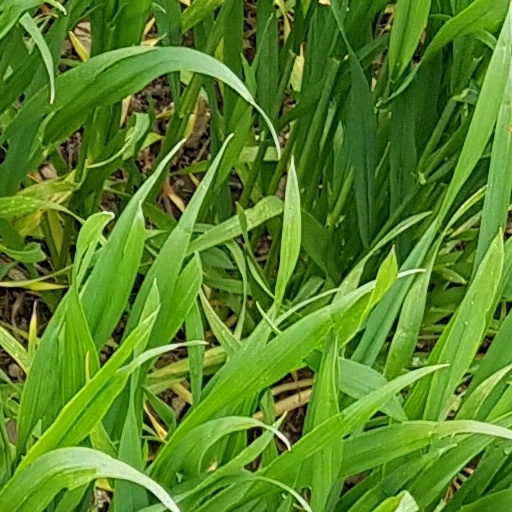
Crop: wheat